Order of Olga

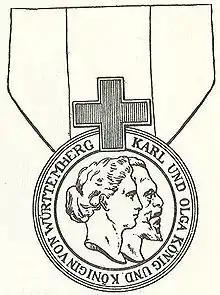
Karl-Olga Medal

The Order of Olga (Württemberg) (German: Olga-Orden) was created by Karl I, King of Württemberg, on 27 June 1871, to honor his queen consort, Grand Duchess Olga Nikolaevna of Russia. Its primary purpose was to honor women who cared for wounded soldiers in the Franco-Prussian War of 1870 – 1871. While it was conferred on a few men, it remained largely a women's order.